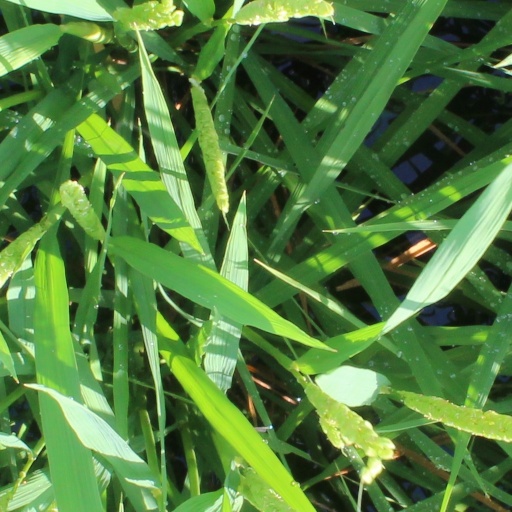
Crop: rice